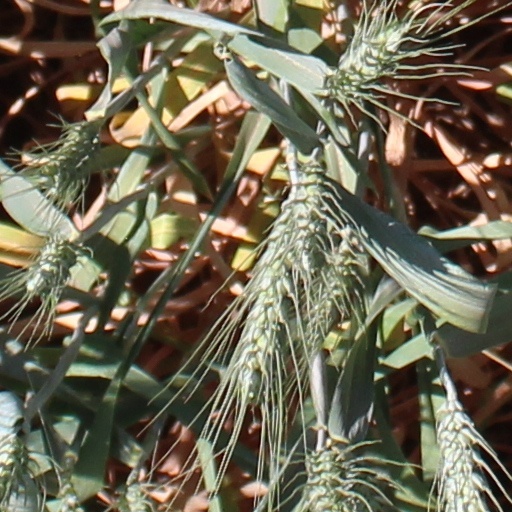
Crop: wheat